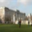
Label: castle